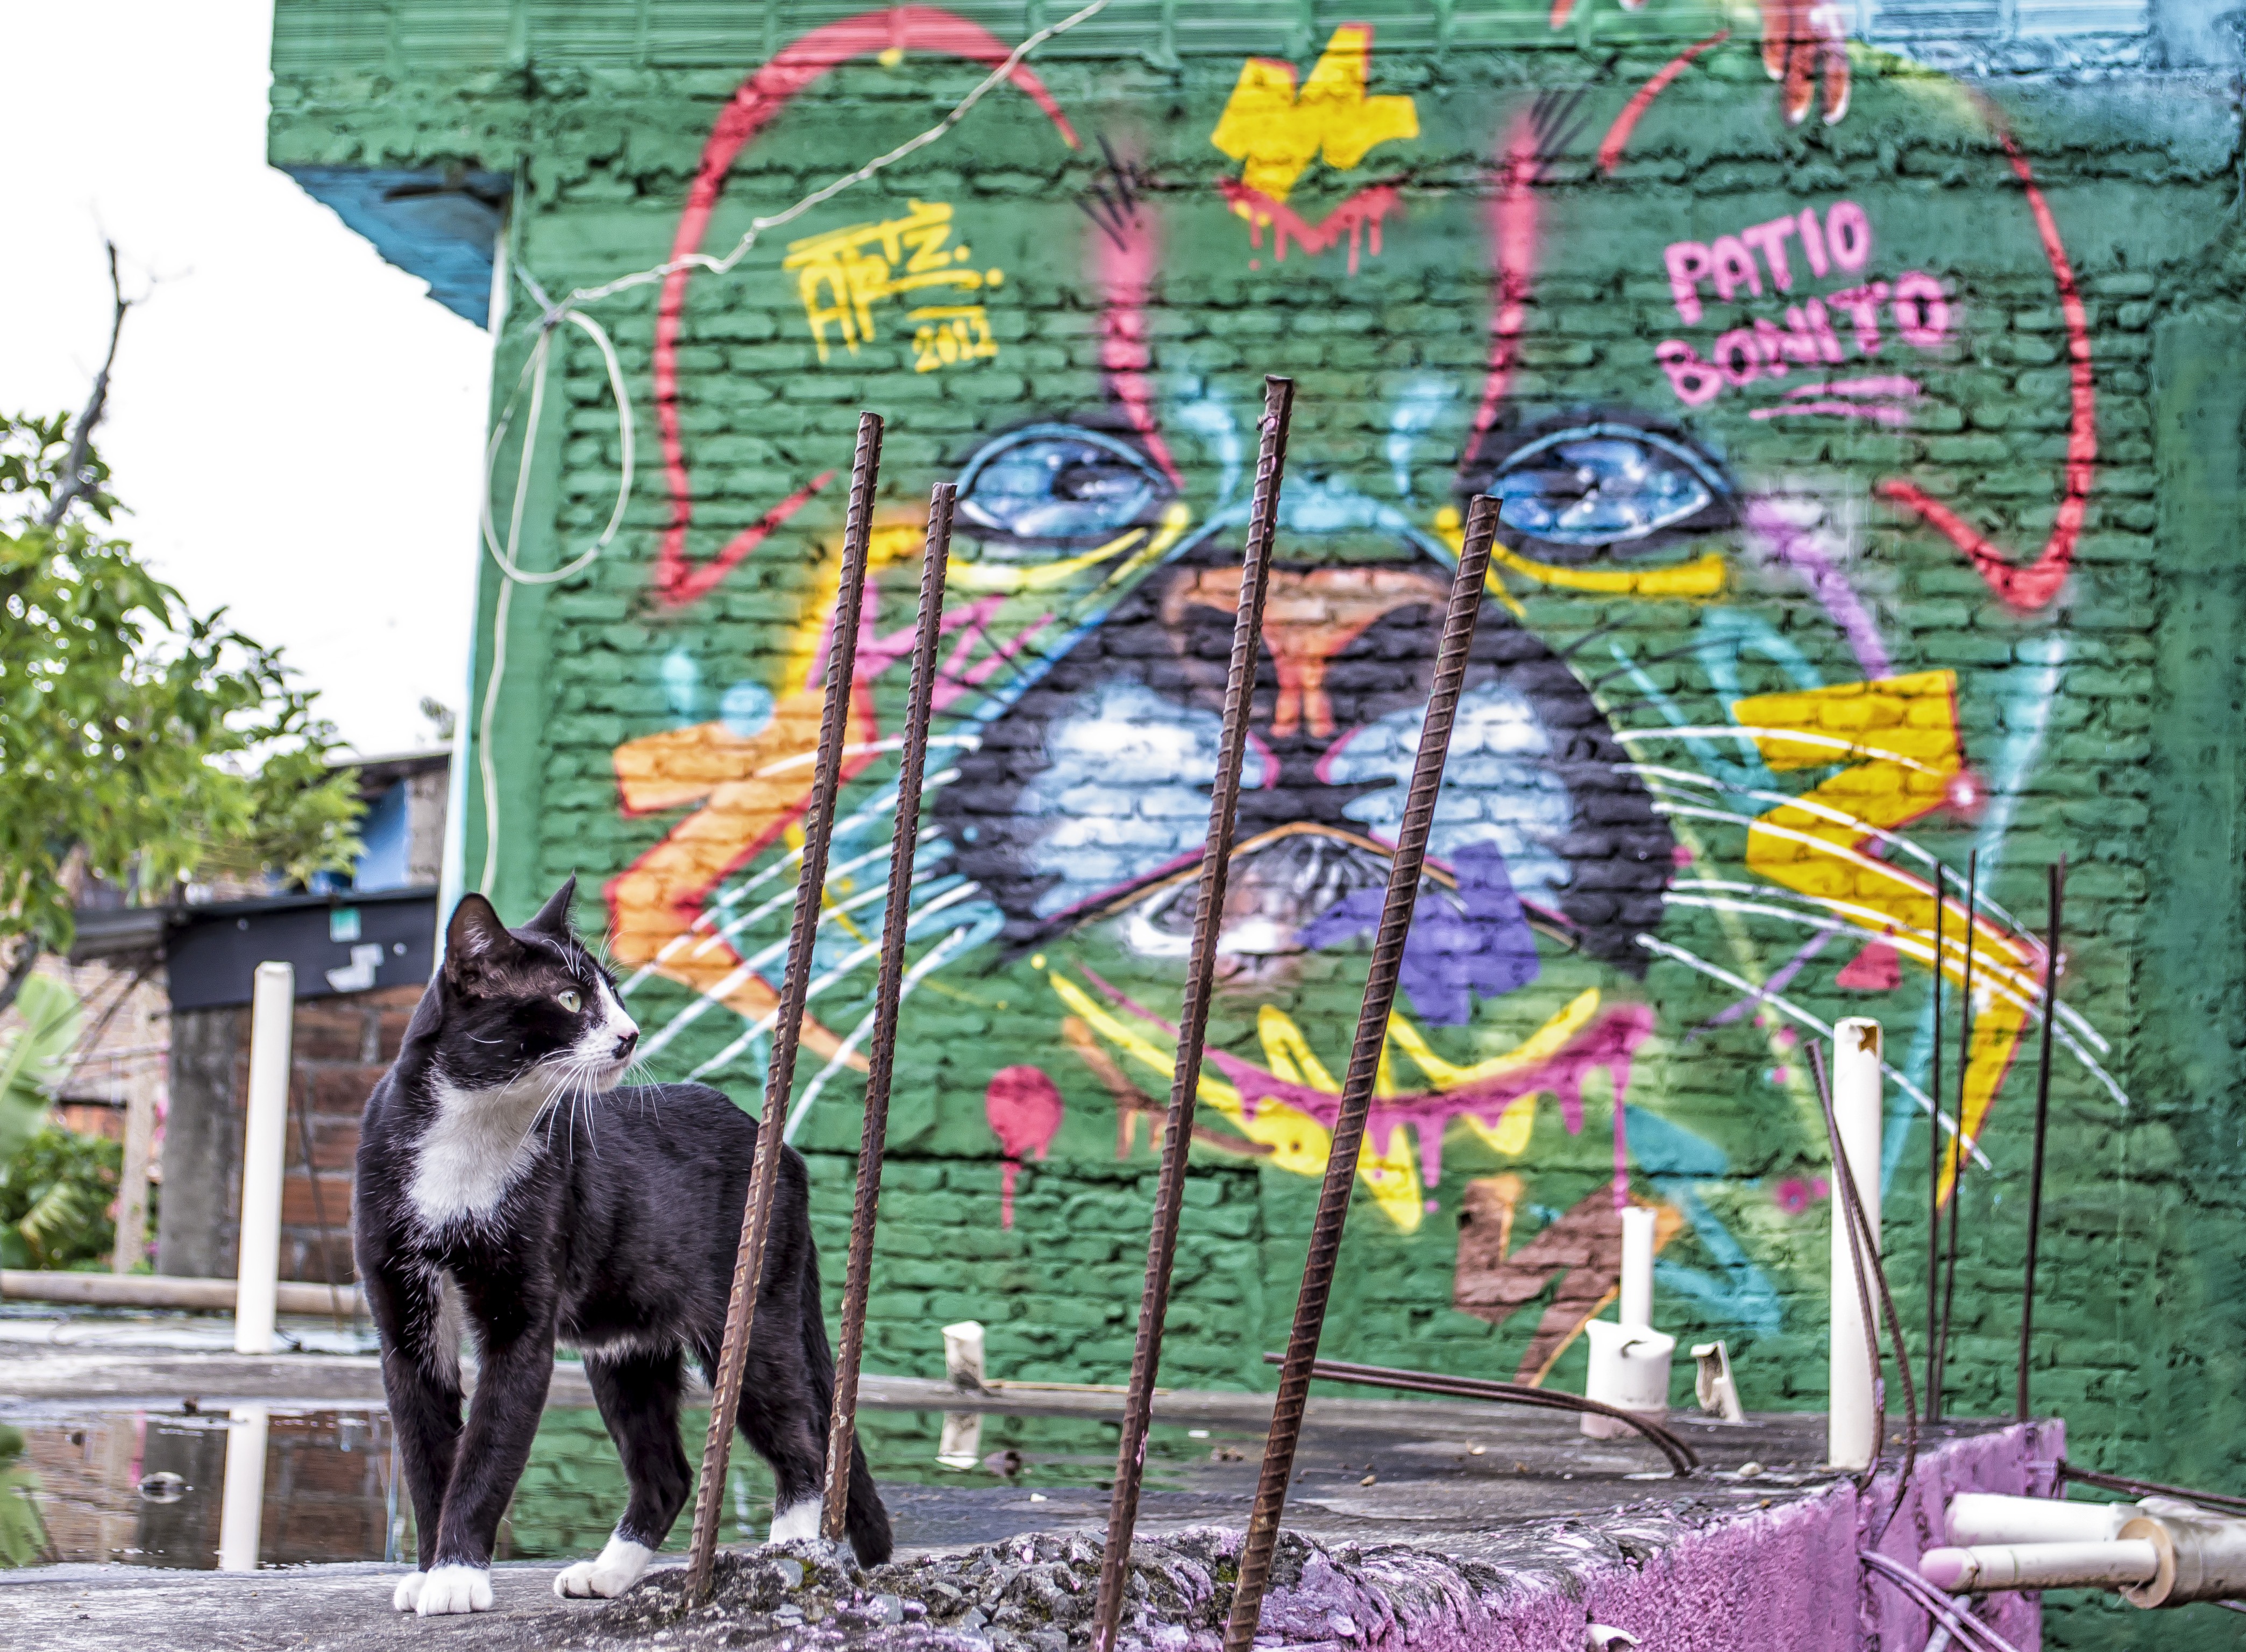
structure, cat, color, colorful, graffiti, painting, street art, art, mural